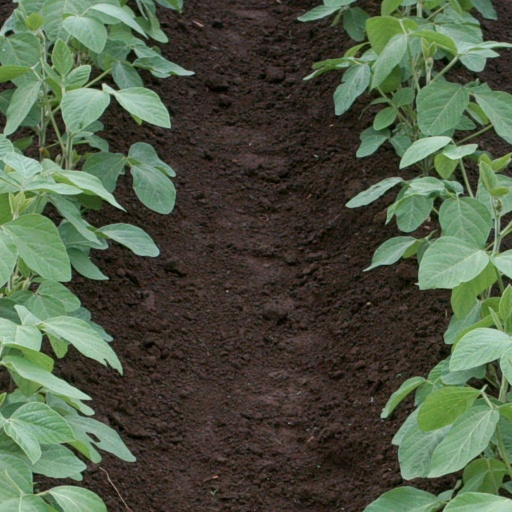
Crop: soybean